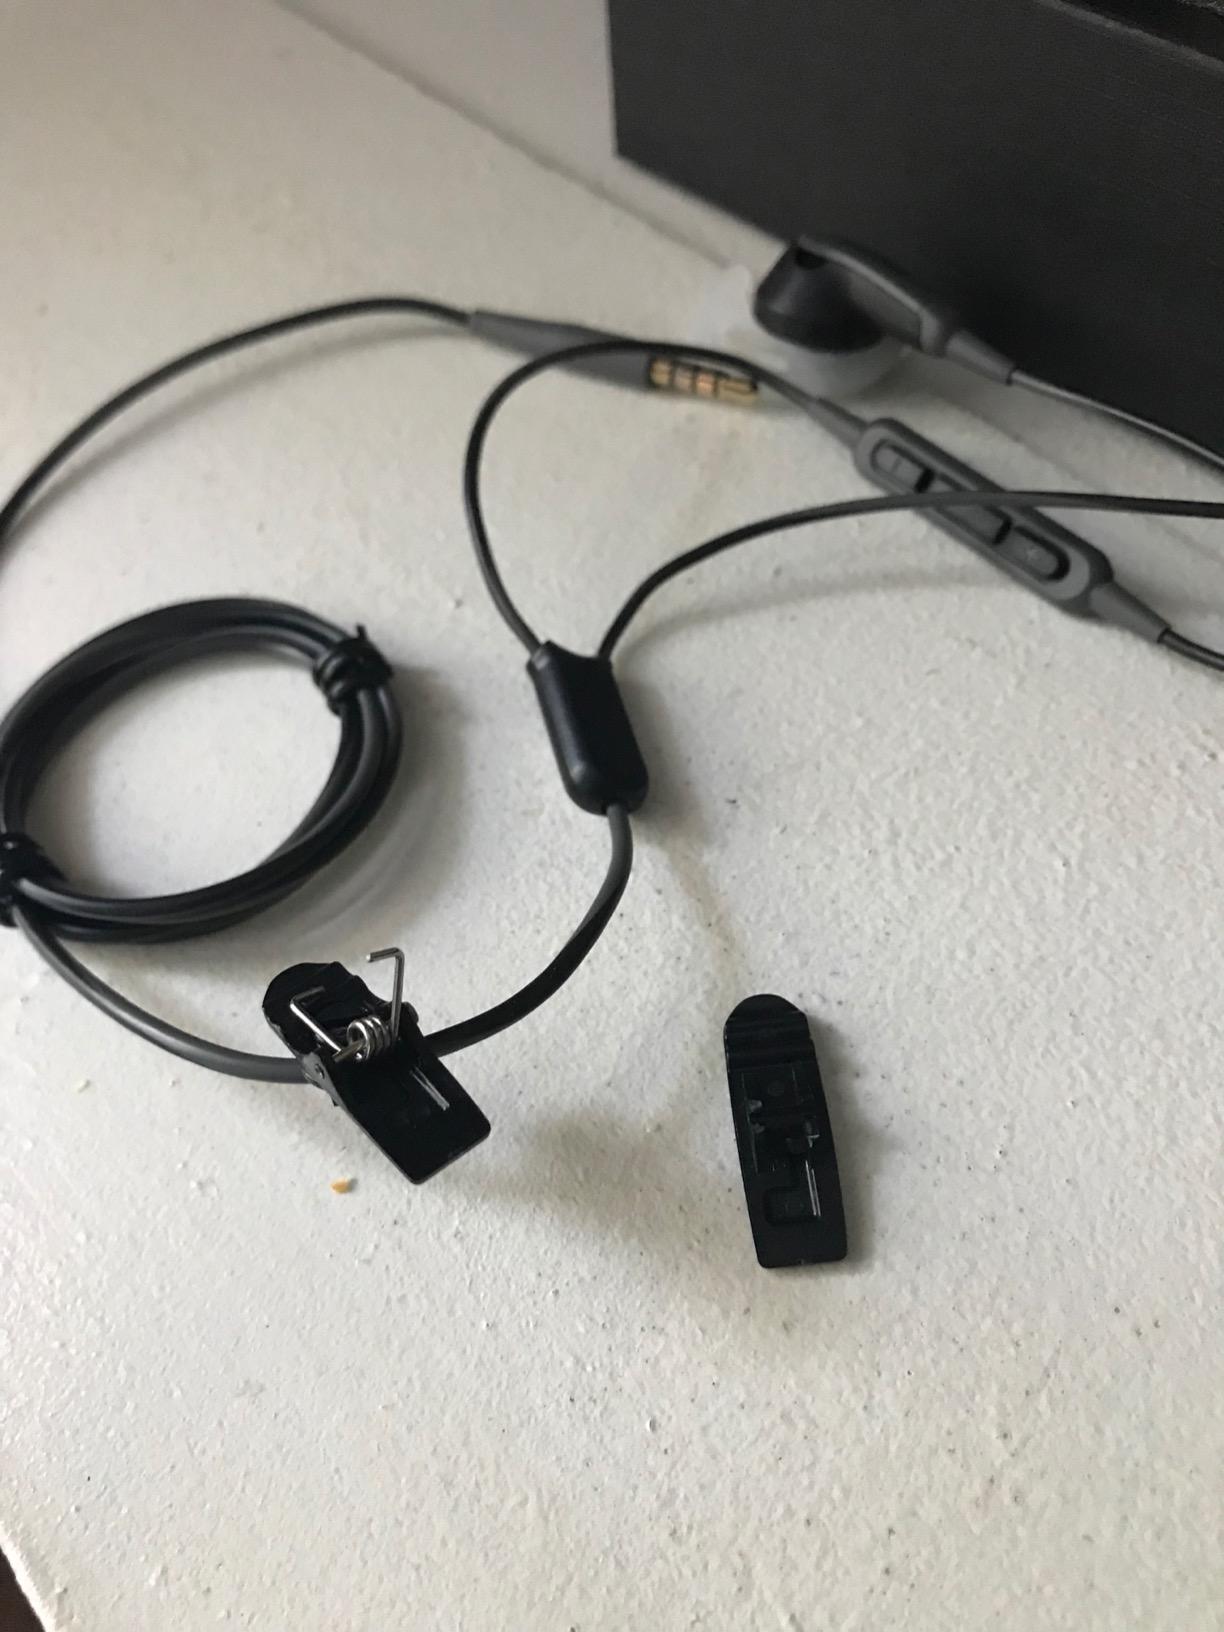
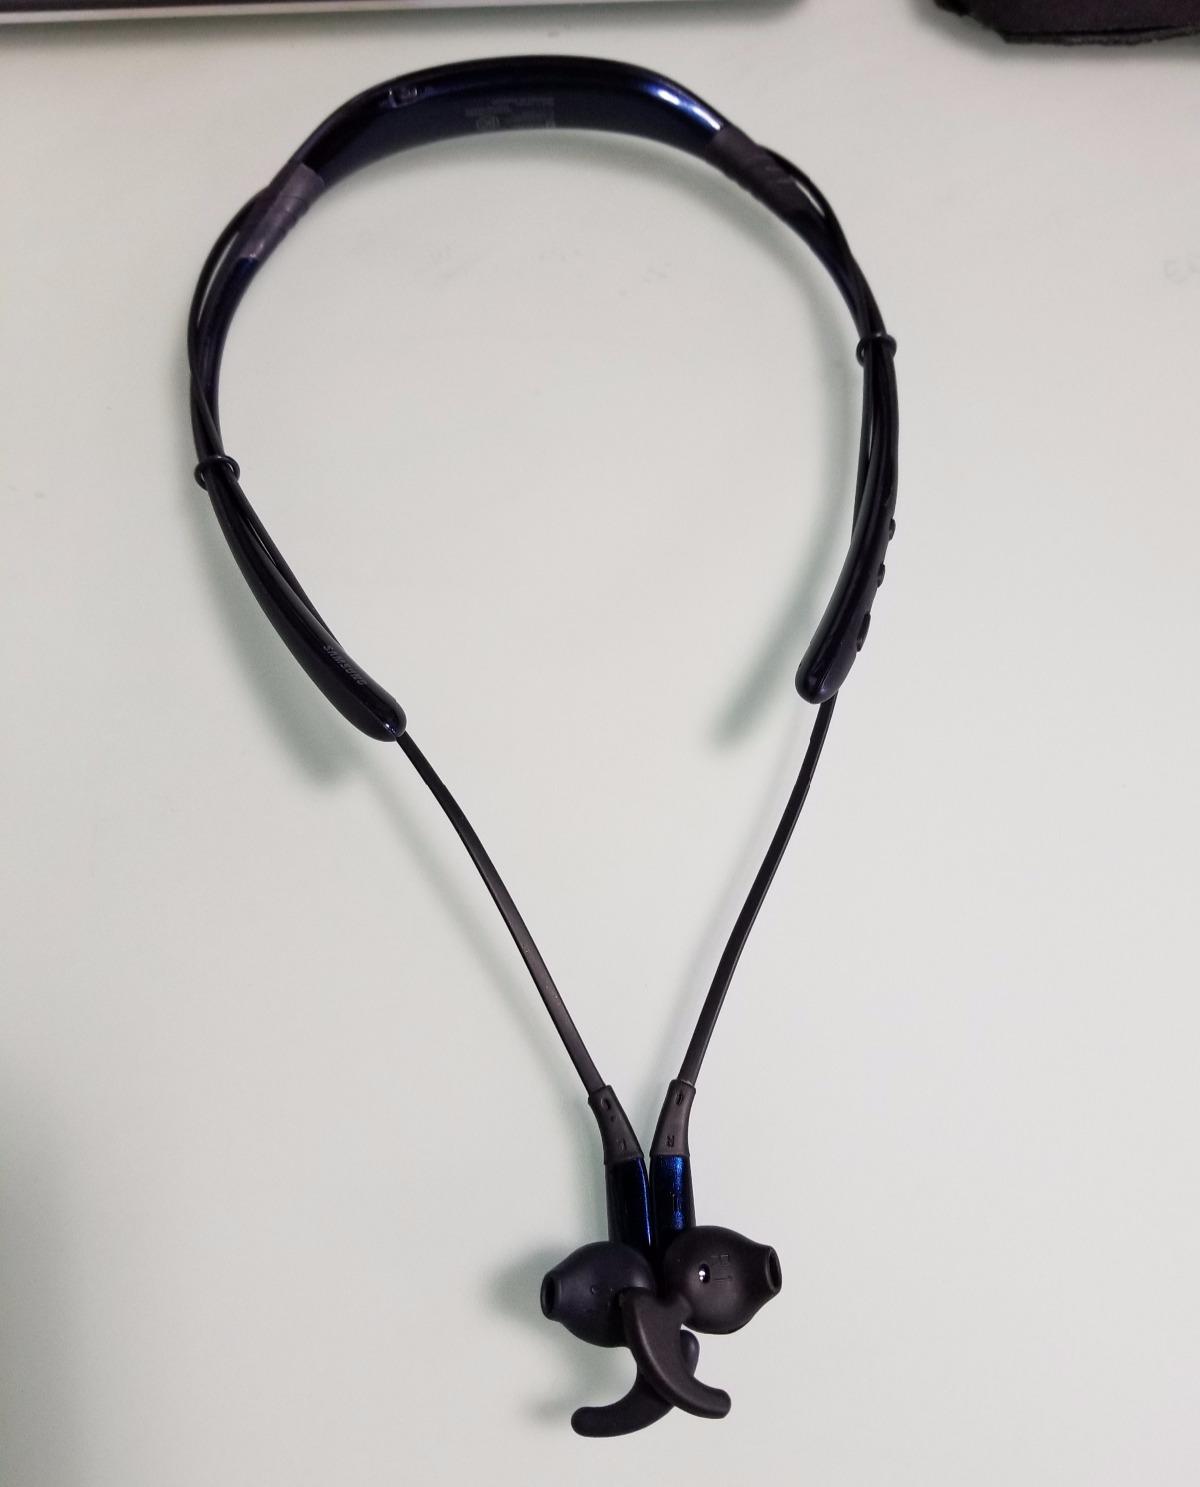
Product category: headphones
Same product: no